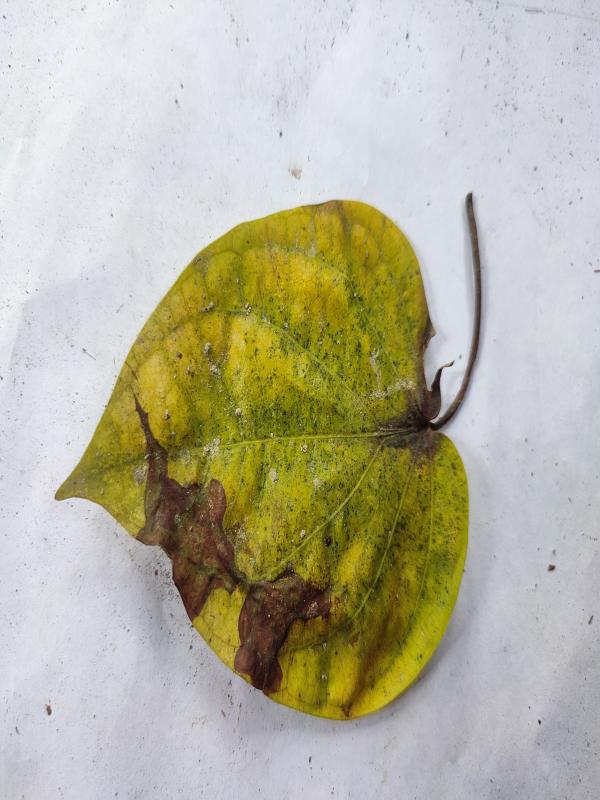
Label: Dried_Leaf